MSA University

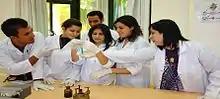
Biotech students at MSA attend drug design lab.

It is the first Egyptian university to grant its graduates a dual-origin bachelor's degree; namely a British degree from Middlesex (2002-2014), Bedfordshire (2014-present) or Greenwich (2002–present) universities, and another Egyptian degree which is accredited by the Egyptian Supreme Council for Universities. Thus, MSA University graduates enjoy the privilege of attaining scholarships and have the chance to pursue their MA and PhD studies in the United Kingdom.